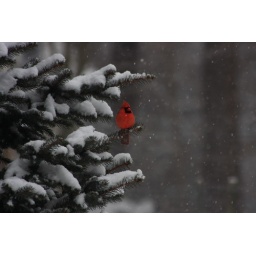
More snow today and more expected over night. Couldn't resist this Cardinal sitting in the blue spruce tree.